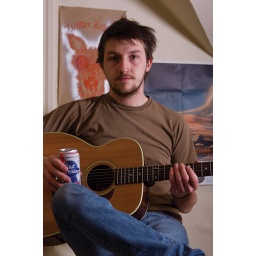
Alex Burnet, poses with his Pabst Blue Ribbon and acoustic guitar in his home studio Nov. 19.